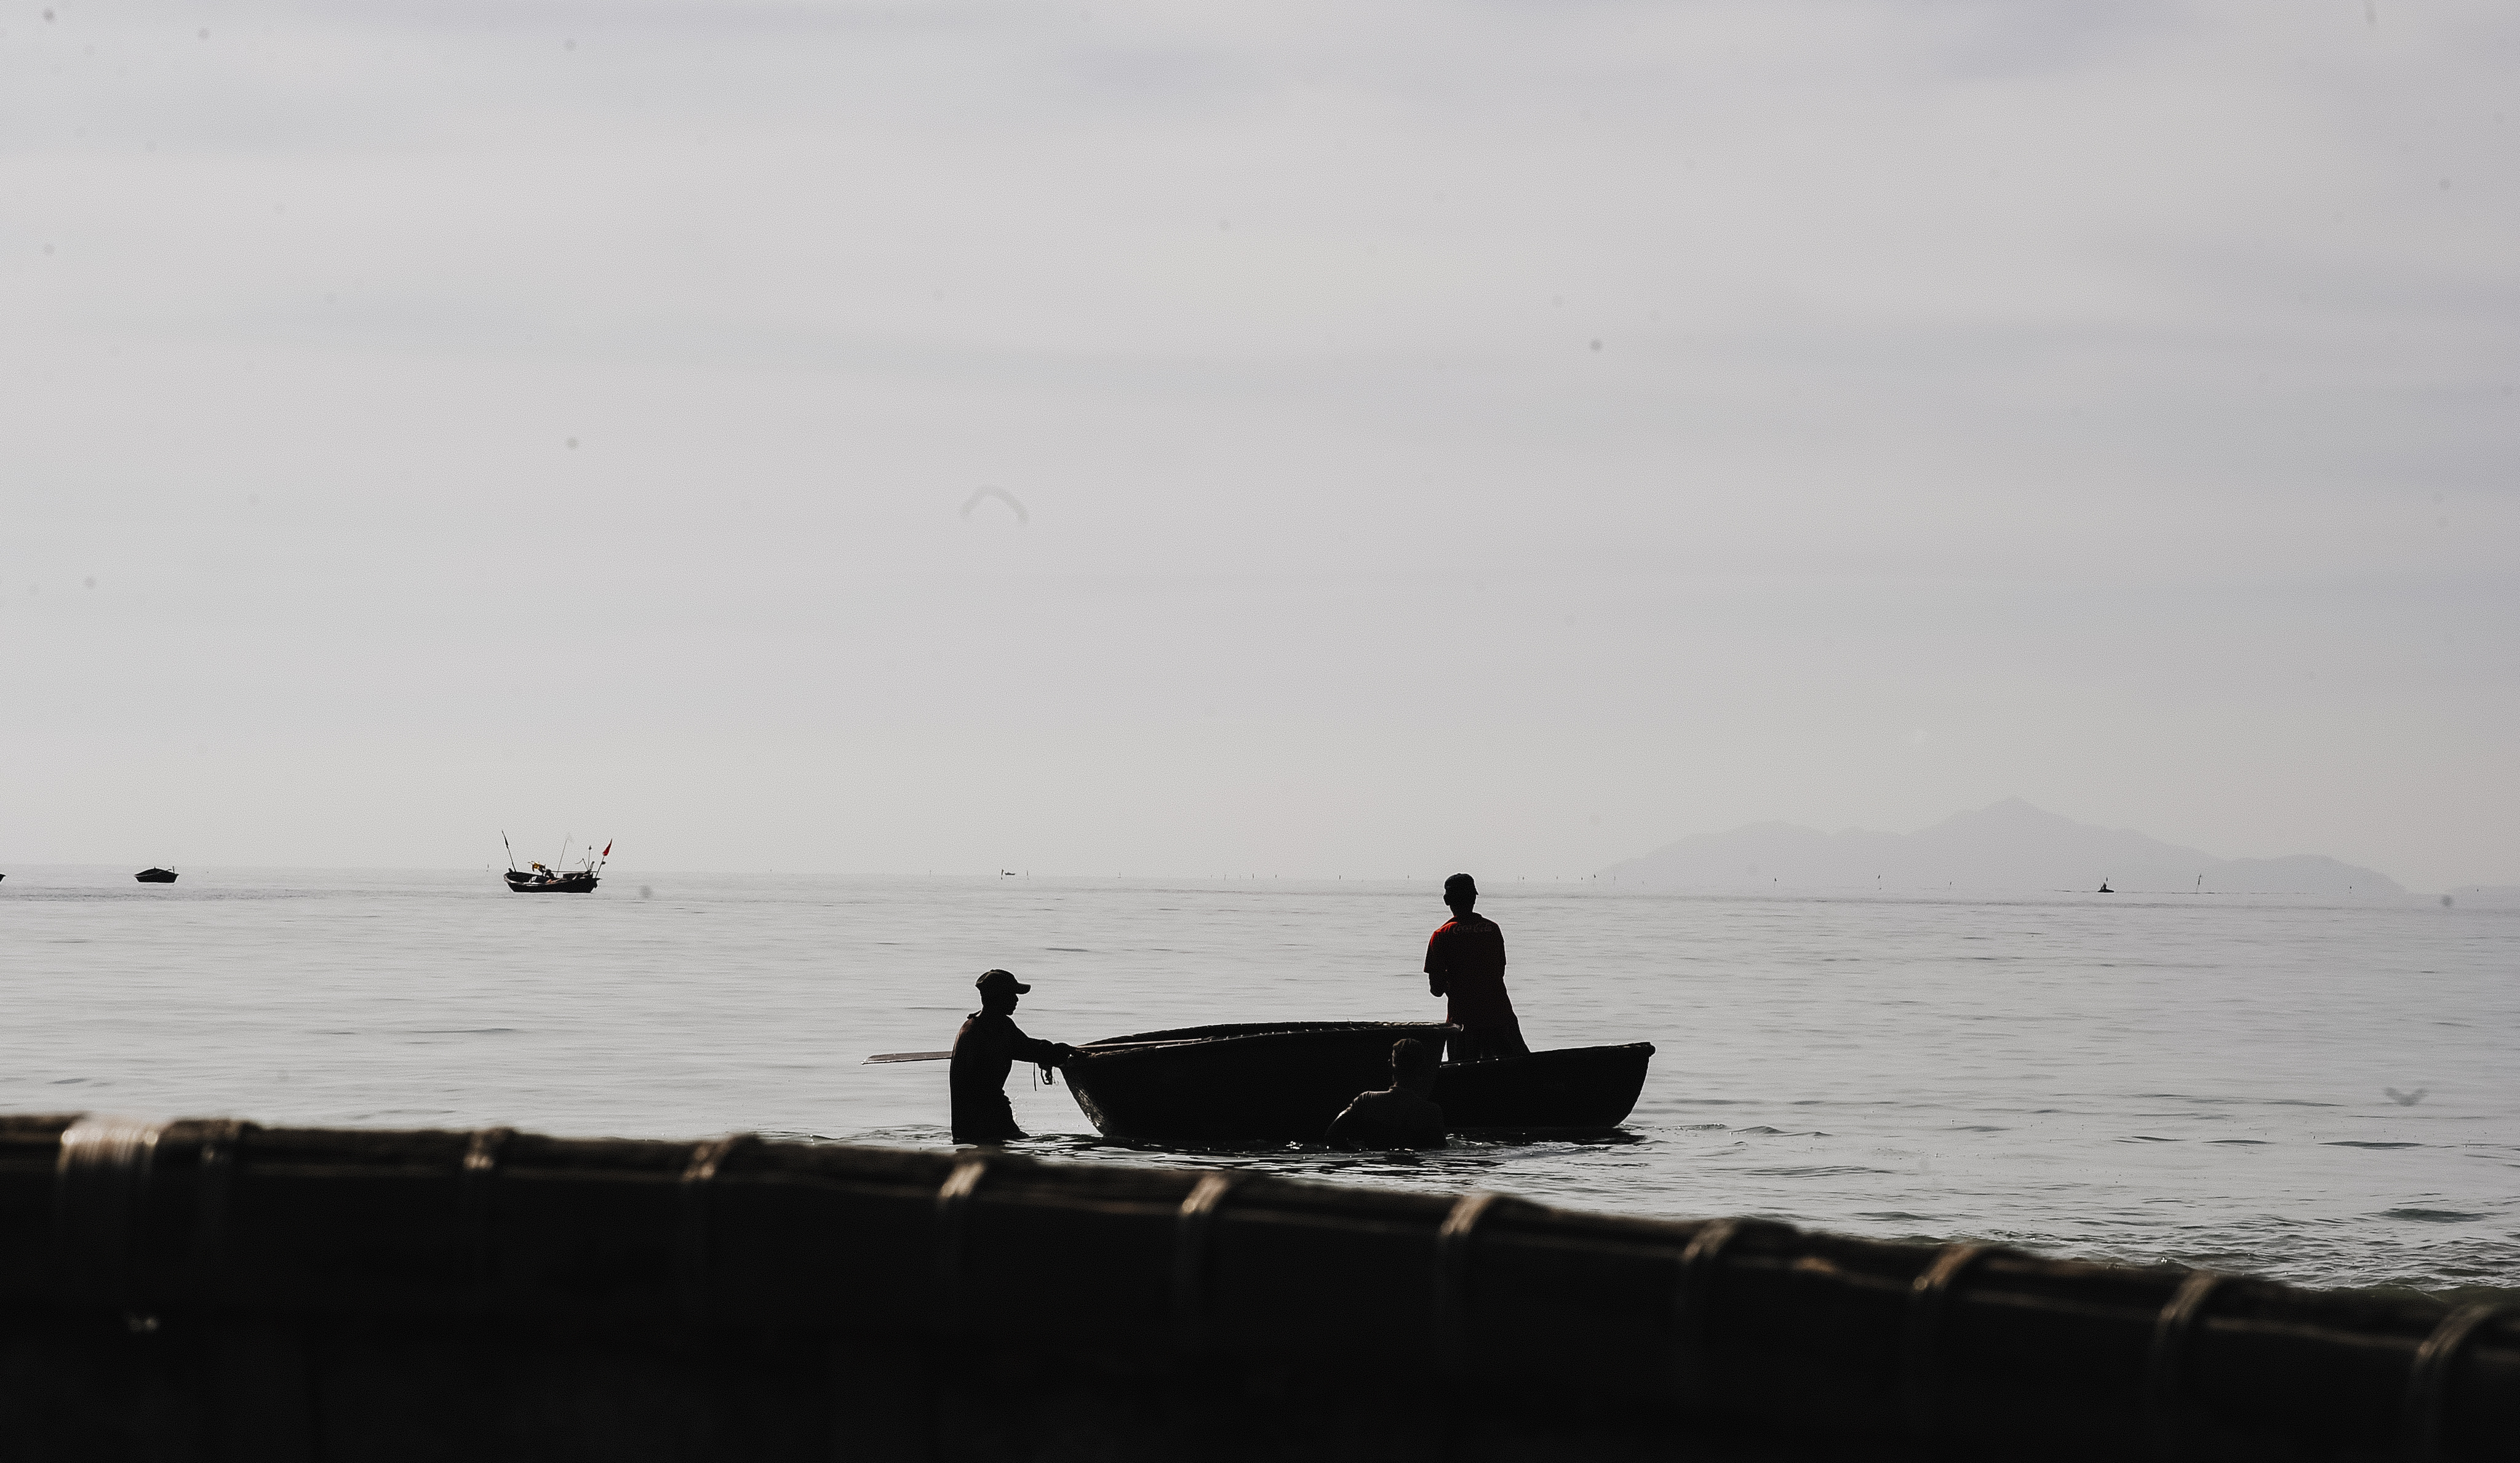
action, beach, boats, canoe, daylight, fishermen, fishing, fishing boat, nature, ocean, outdoors, people, rowboat, sea, seashore, silhouettes, sky, water, watercrafts, waves, body of water, horizon, shore, calm, coast, cloud, wave, recreation, coastal and oceanic landforms, vacation, boat, boating